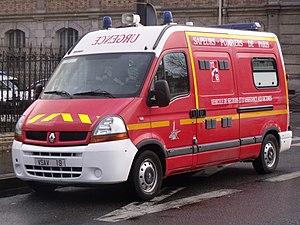
Cette ambulance est vue ici en décembre 2012 au carrefour de l'Europe à Paris.